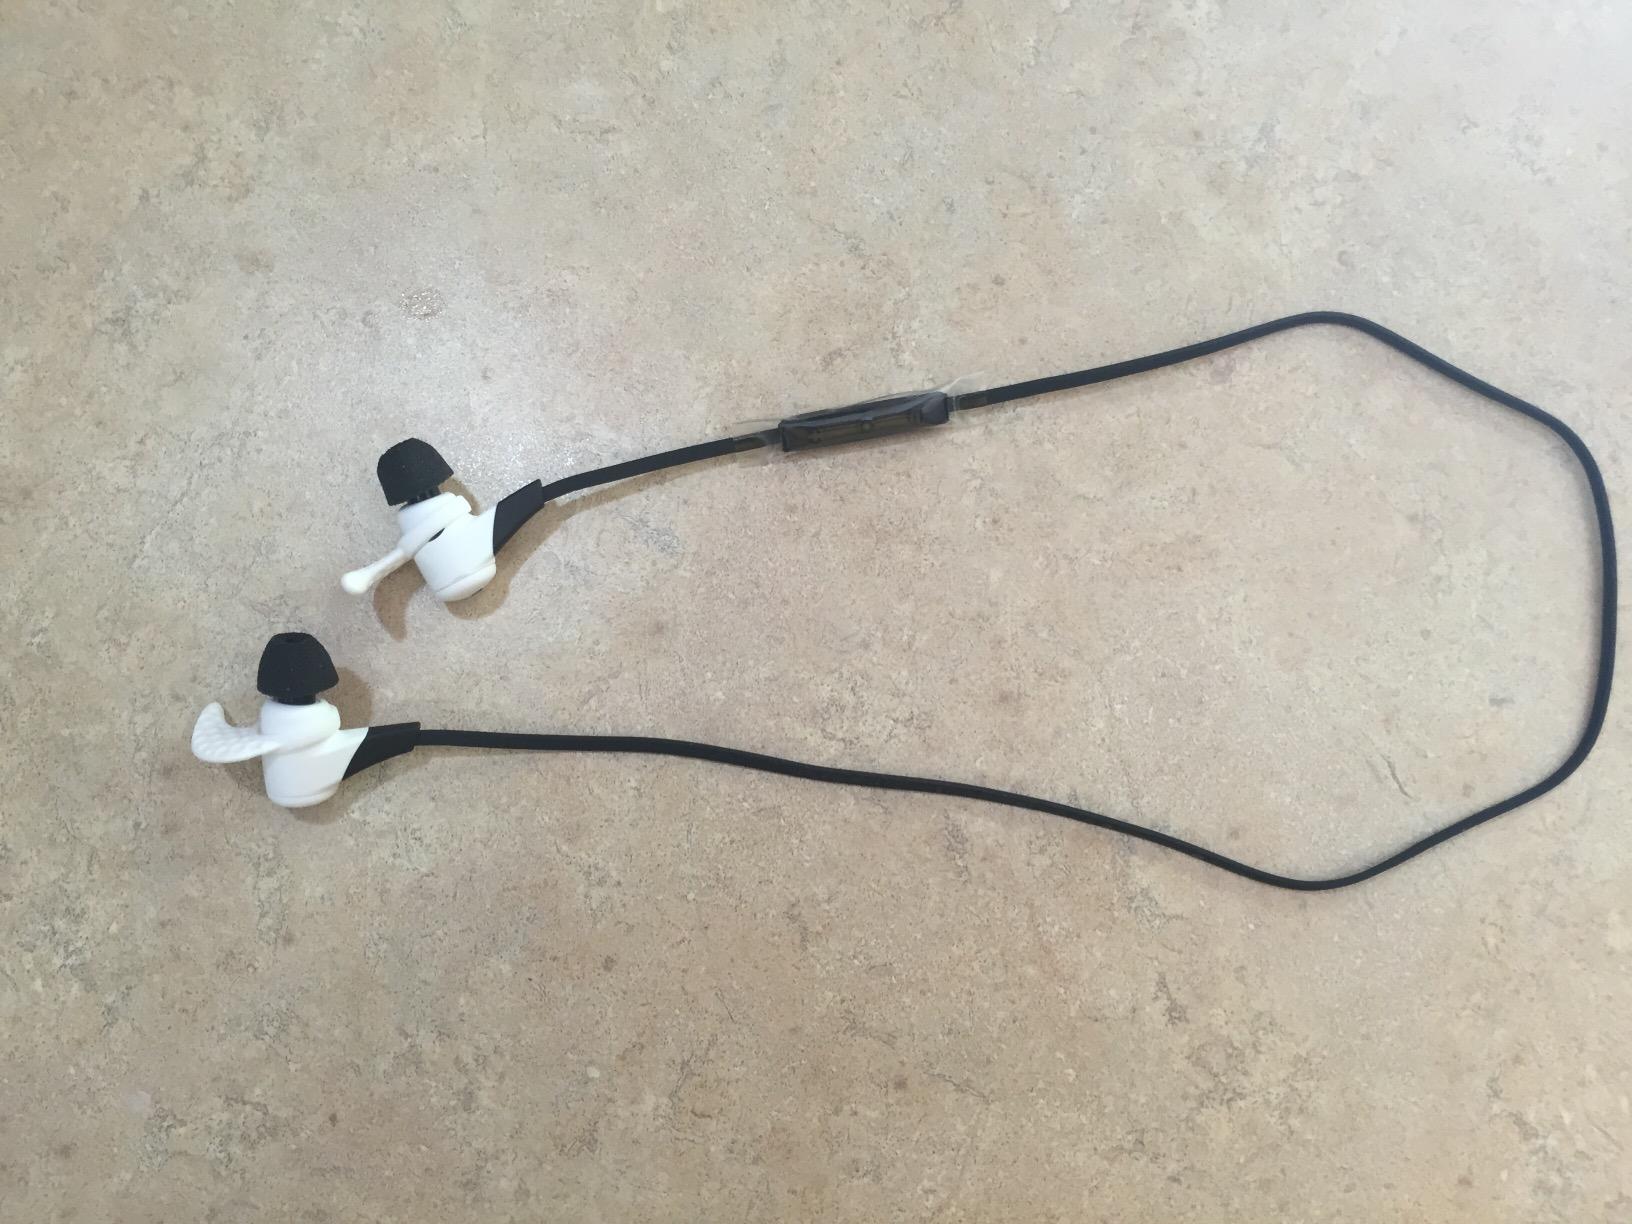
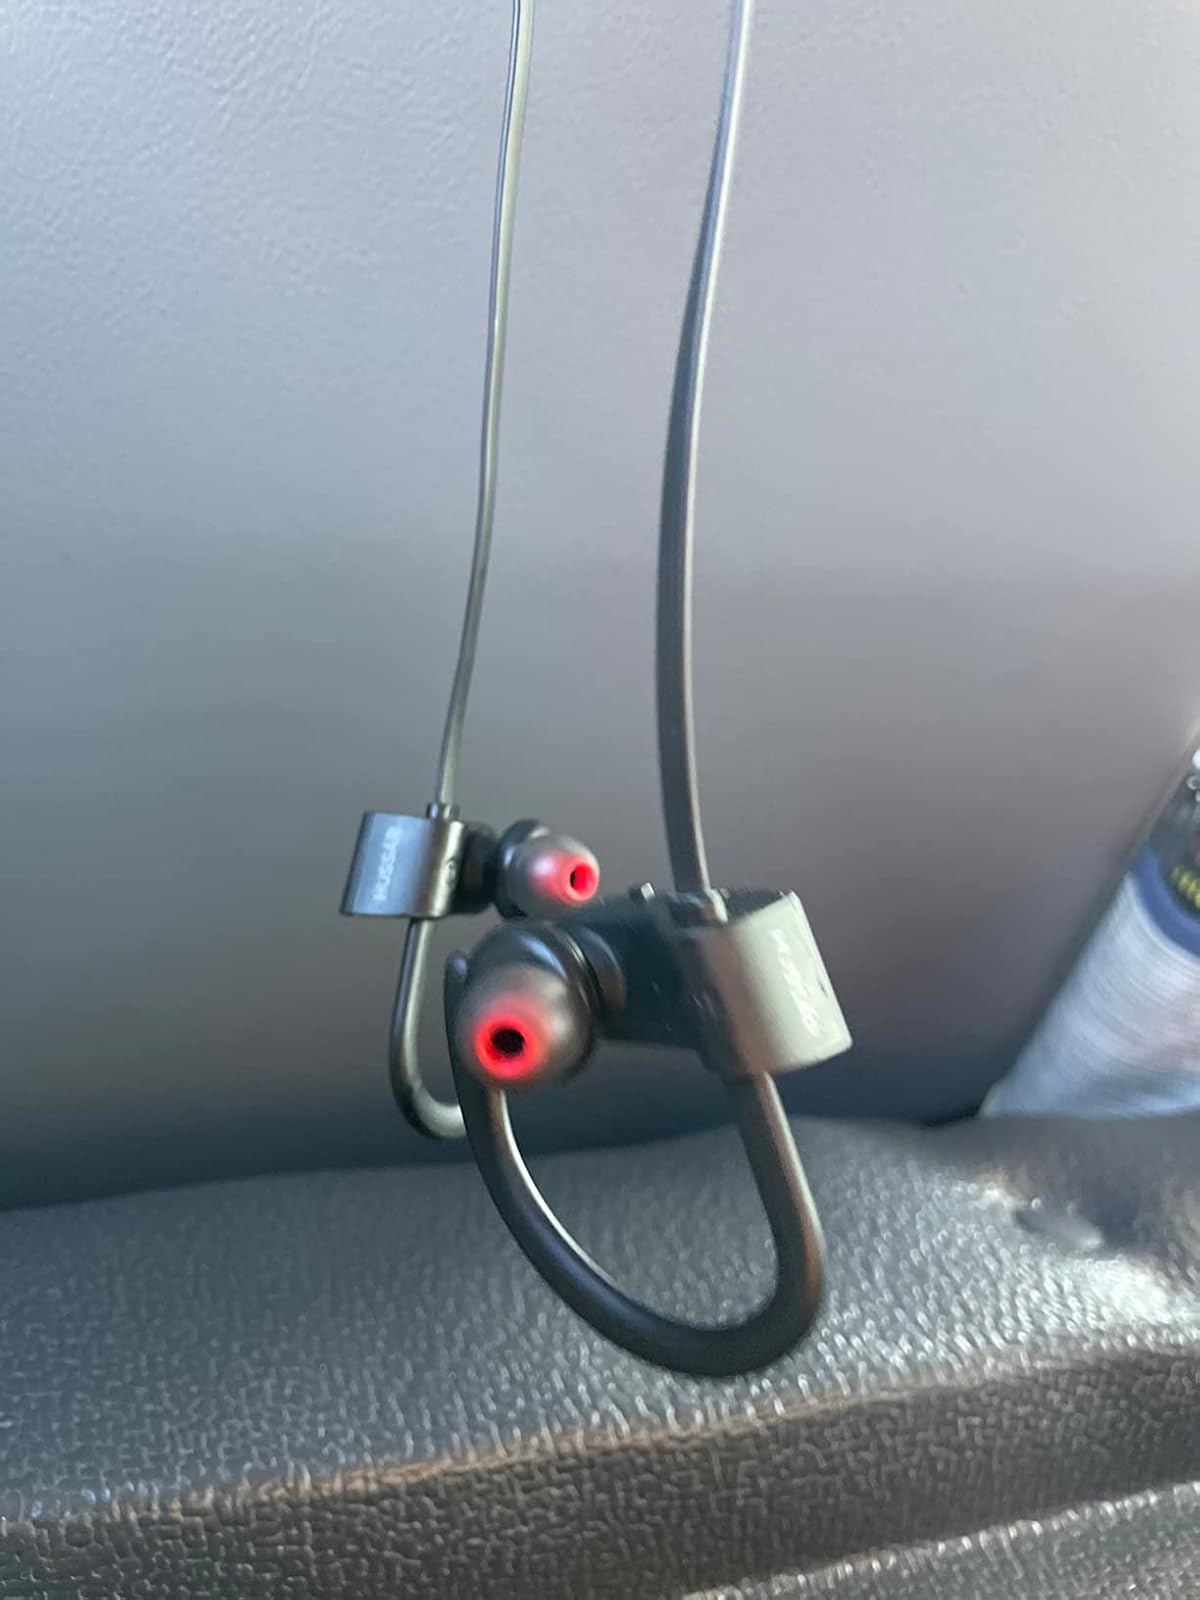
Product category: headphones
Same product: no